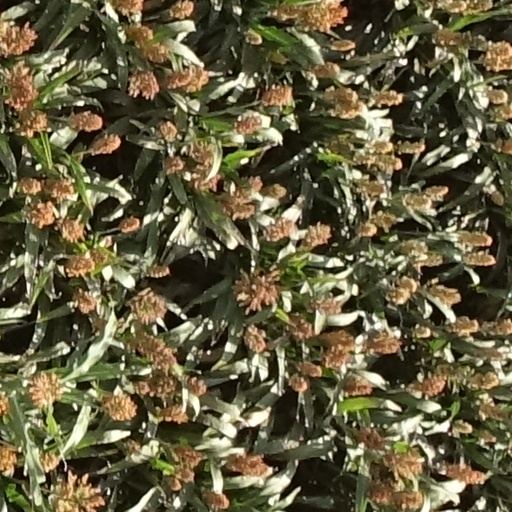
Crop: sorghum